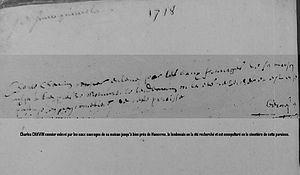
Décès de Charles Chauwin en 1718
Boursies est une commune française, située dans le département du Nord en région Hauts-de-France.